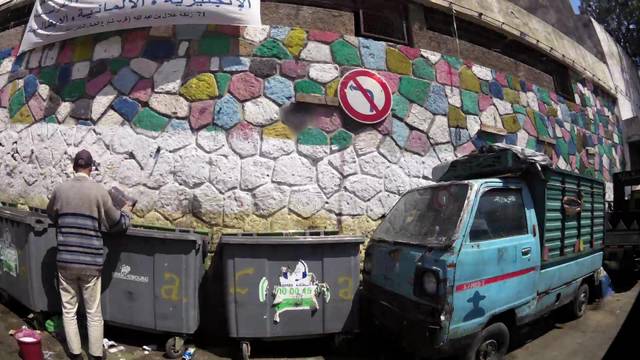
Region: Morocco
Coordinates: 33.599, -7.624